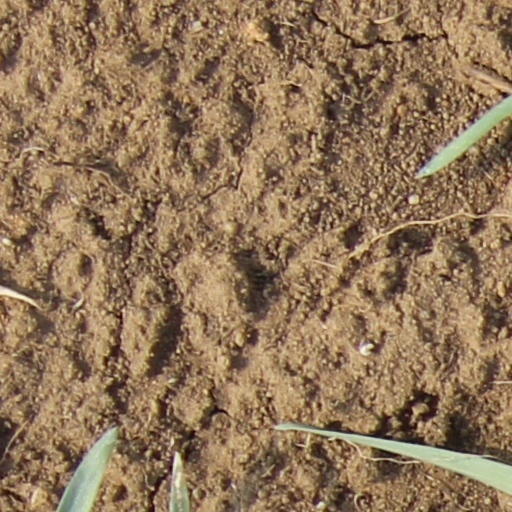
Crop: wheat